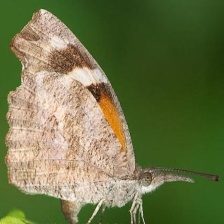
Species: AMERICAN SNOOT